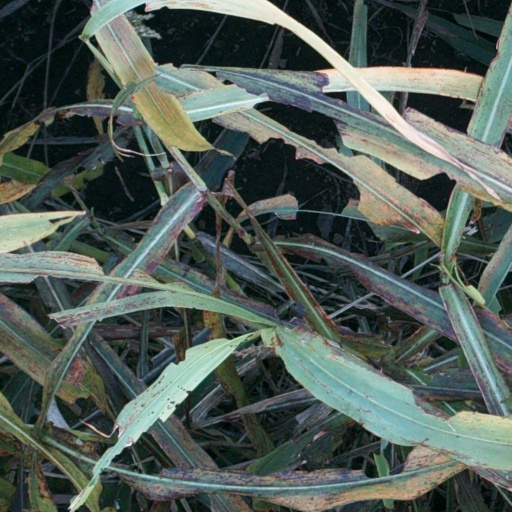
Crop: sorghum